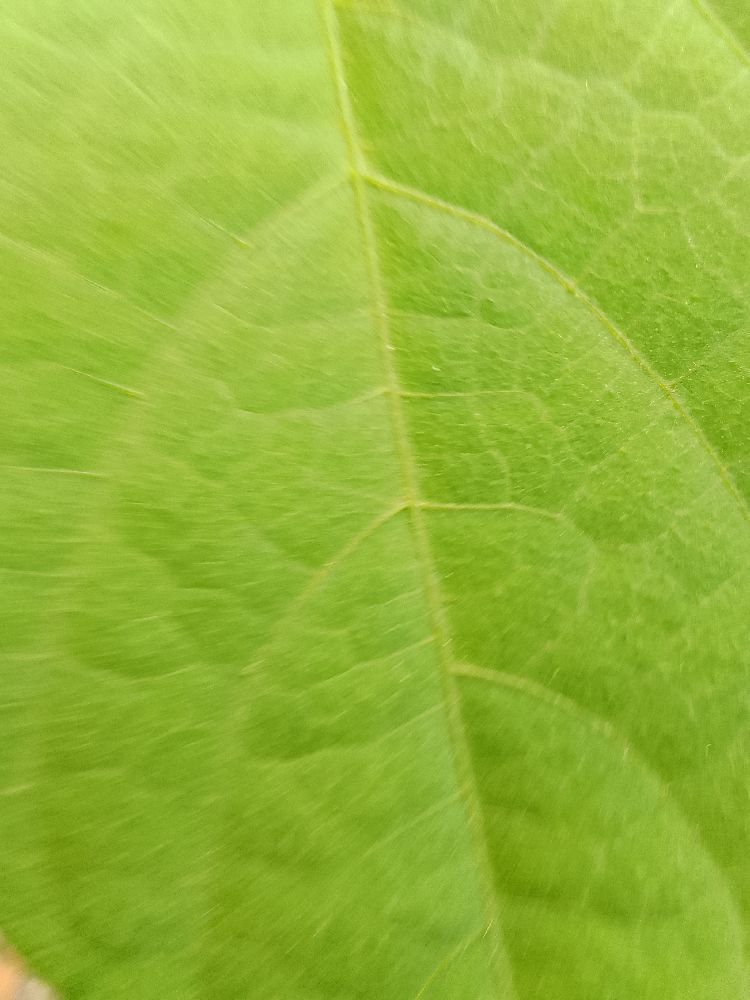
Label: healthy